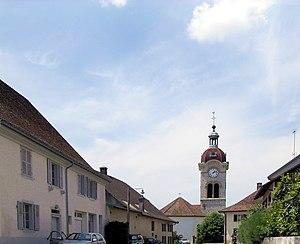
L'église Saint-Sébastien à Charmoille, commune de La Baroche, Suisse